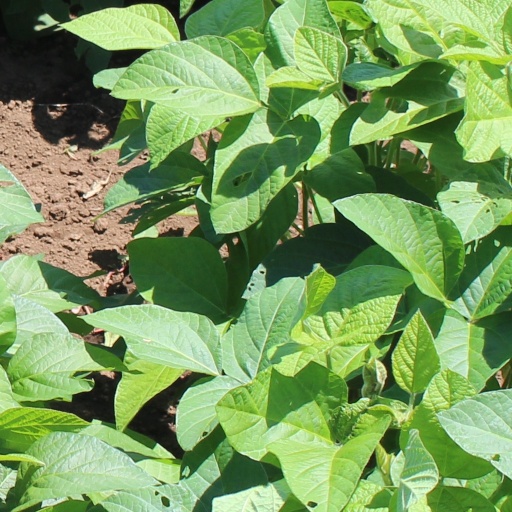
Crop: soybean